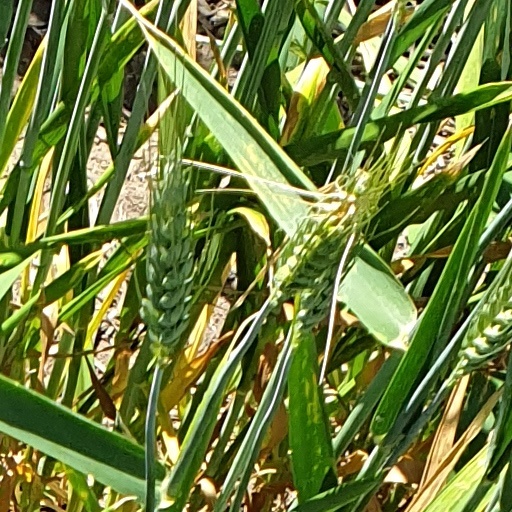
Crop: wheat